University of Tabriz

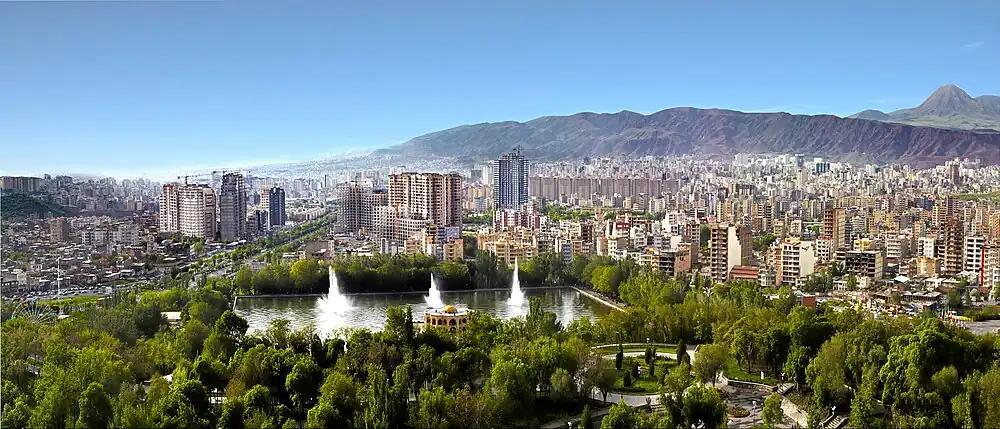
City of Tabriz

The University of Tabriz has its main campus in Tabriz, as well as three other satellite campuses, Aras International Campus, Miyaneh Technical College, and Marand Technical College, which in total area make up the second largest campus after Isfahan University of Technology in Iran.